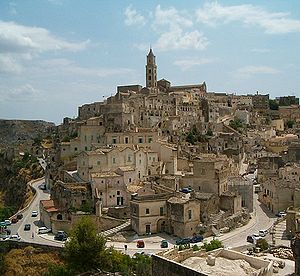
Giovanni Carlo Tramontano af Matera
Grevskabet og byen Matera
Hans Excellence Giovanni Carlo baron Tramontano af Sorrento og greve af Matera var en italiensk adelsmand af uradelsslægten Tramontano.